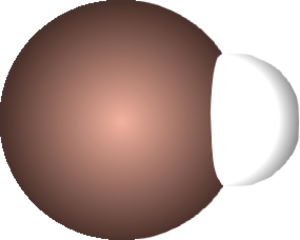
Les halogénures d'hydrogène sont des composés binaires de l'hydrogène et d'un atome de halogène. Comme ces derniers, ils sont théoriquement au nombre de cinq, bien que l'astate étant trop rare et instable, l'astature d'hydrogène n'a jamais pu être isolé en quantités macroscopiques.